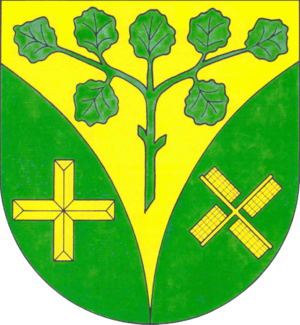
Medelby est une municipalité allemande située dans le land du Schleswig-Holstein et dans l'arrondissement de Schleswig-Flensbourg. En 2015, sa population est de 920 habitants.